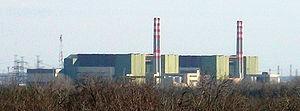
La Hongrie est une république constitutionnelle unitaire située en Europe centrale. Elle a pour capitale Budapest, pour langue officielle le hongrois et pour monnaie le forint. Son drapeau est constitué de trois bandes horizontales, rouge, blanche et verte et son hymne national est le Himnusz. D'une superficie de 93 030 km², elle s'étend sur 250 km du nord au sud et 524 km d'est en ouest. Elle a 2 009 km de frontières avec l'Autriche à l'ouest, la Slovénie et la Croatie au sud-ouest, la Serbie au sud, la Roumanie au sud-est, l'Ukraine au nord-est et la Slovaquie au nord.
La centrale nucléaire de Paks est située dans la région centrale de la Hongrie, à 5 km de Paks et à 100 km au sud de la capitale Budapest.